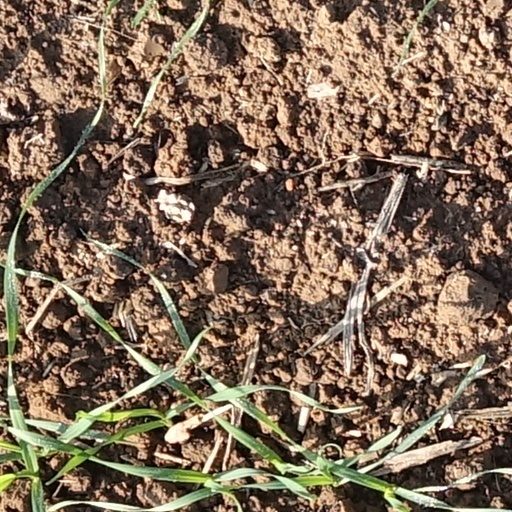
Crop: wheat